Charles Allen (Stroud MP)

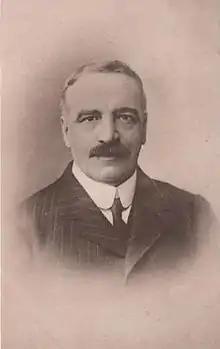
Allen in c.1910

Major Charles Peter Allen, PC (2 December 1861 – 18 September 1930) was an English Liberal politician who represented Stroud from 1900 to 1918. His professional career was as a solicitor and newspaper journalist. He served his country during World War I, as a major in the Gloucestershire Regiment, and as a sportsman played international rugby for Wales.